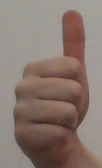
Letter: aleff